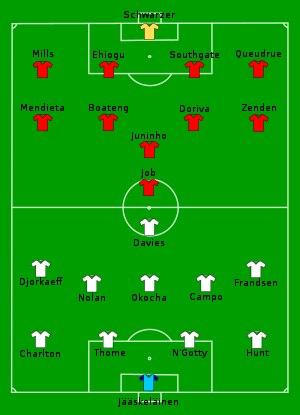
Youri Djorkaeff, né le 9 mars 1968 à Lyon dans le Rhône, est un footballeur international français, qui évolue au poste de milieu offensif ou d'attaquant du milieu des années 1980 au milieu des années 2000, champion du monde 1998 et d'Europe 2000 avec l'équipe de France.